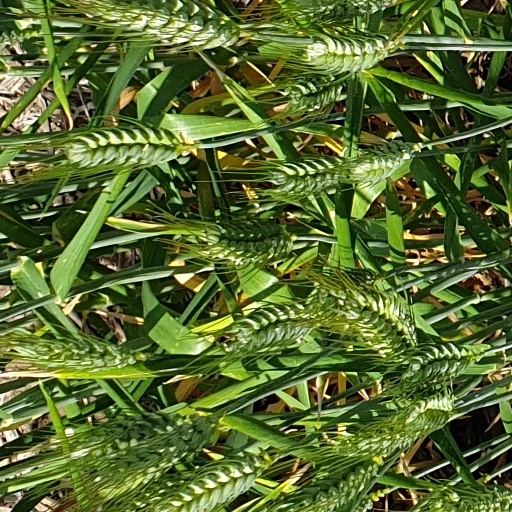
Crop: wheat